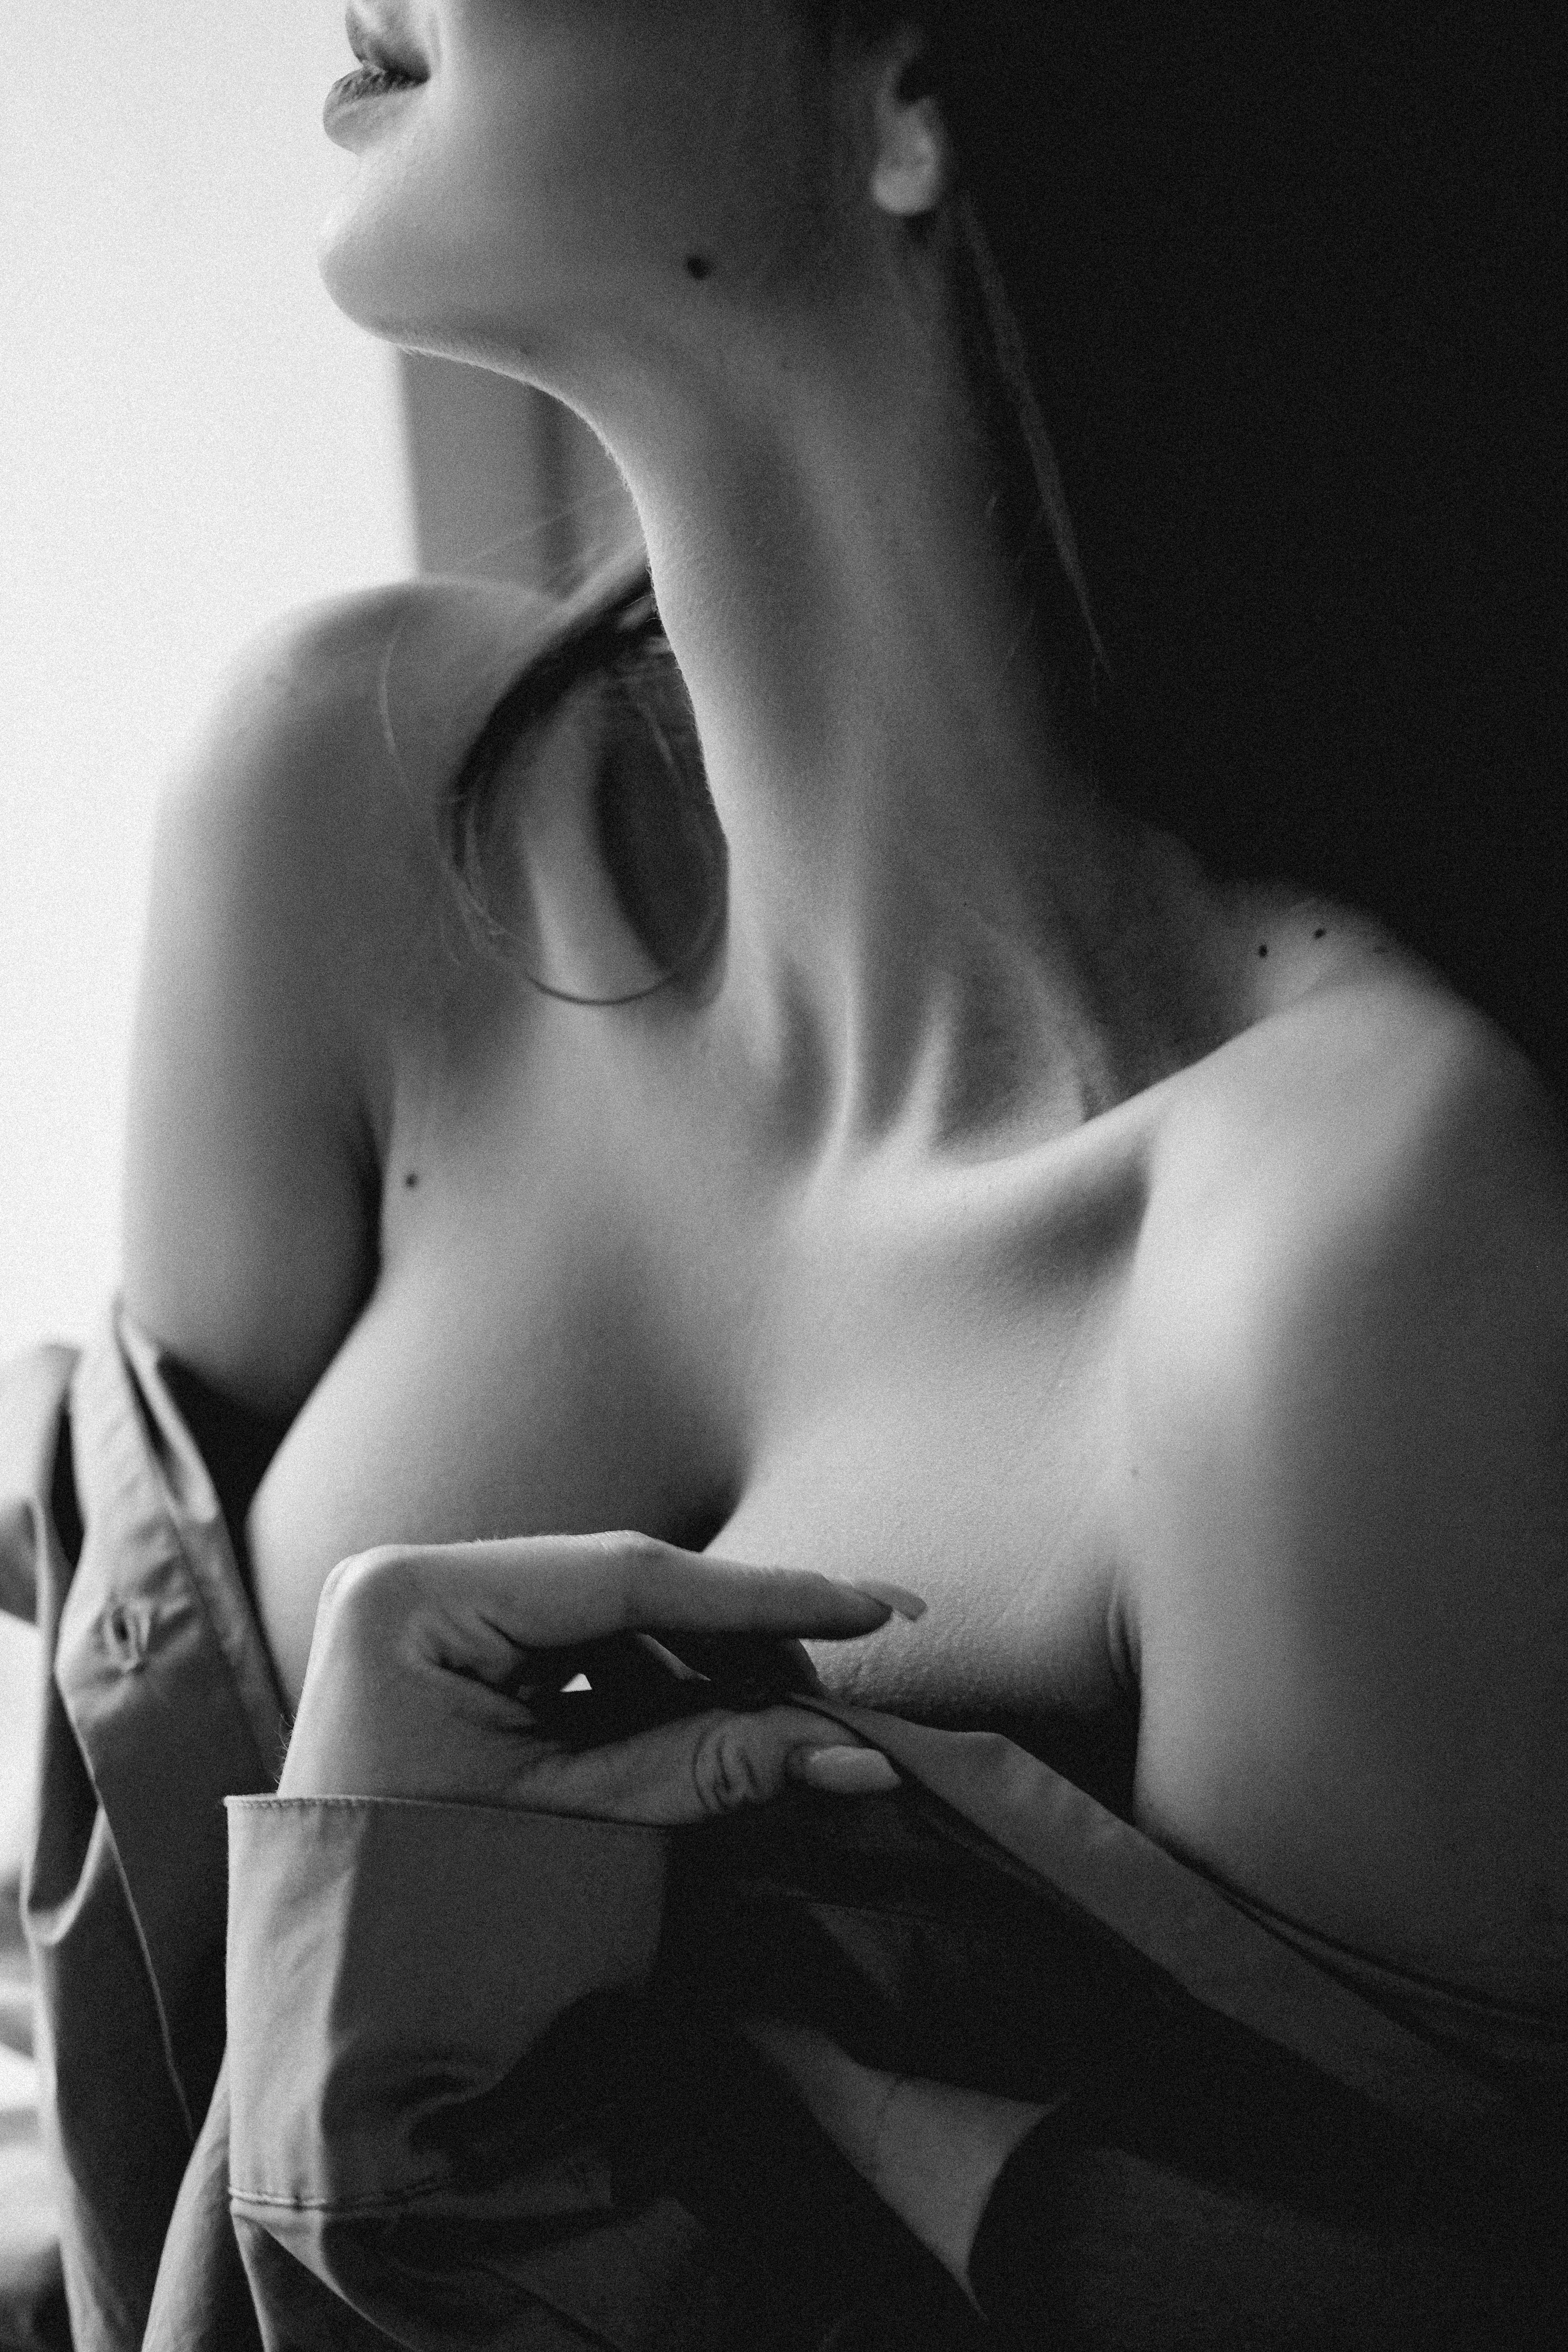
woman, joint, lip, eyelash, human body, neck, flash photography, jaw, gesture, black and white, style, elbow, chest, trunk, waist, art model, abdomen, Barechested, monochrome photography, human leg, monochrome, art, sculpture, darkness, jewellery, back, flesh, room, still life photography, toy, fashion accessory, portrait photography, portrait, sitting, nail, photo shoot, mannequin, photography, romance